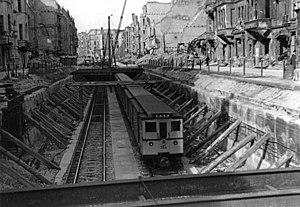
Nürnberger Platz était une station de la ligne appelée maintenant ligne 3 du métro de Berlin, dans l'arrondissement de Charlottenburg-Wilmersdorf.